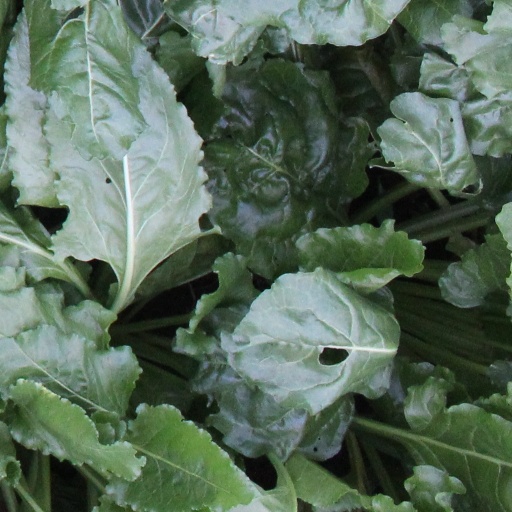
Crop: sugar beet